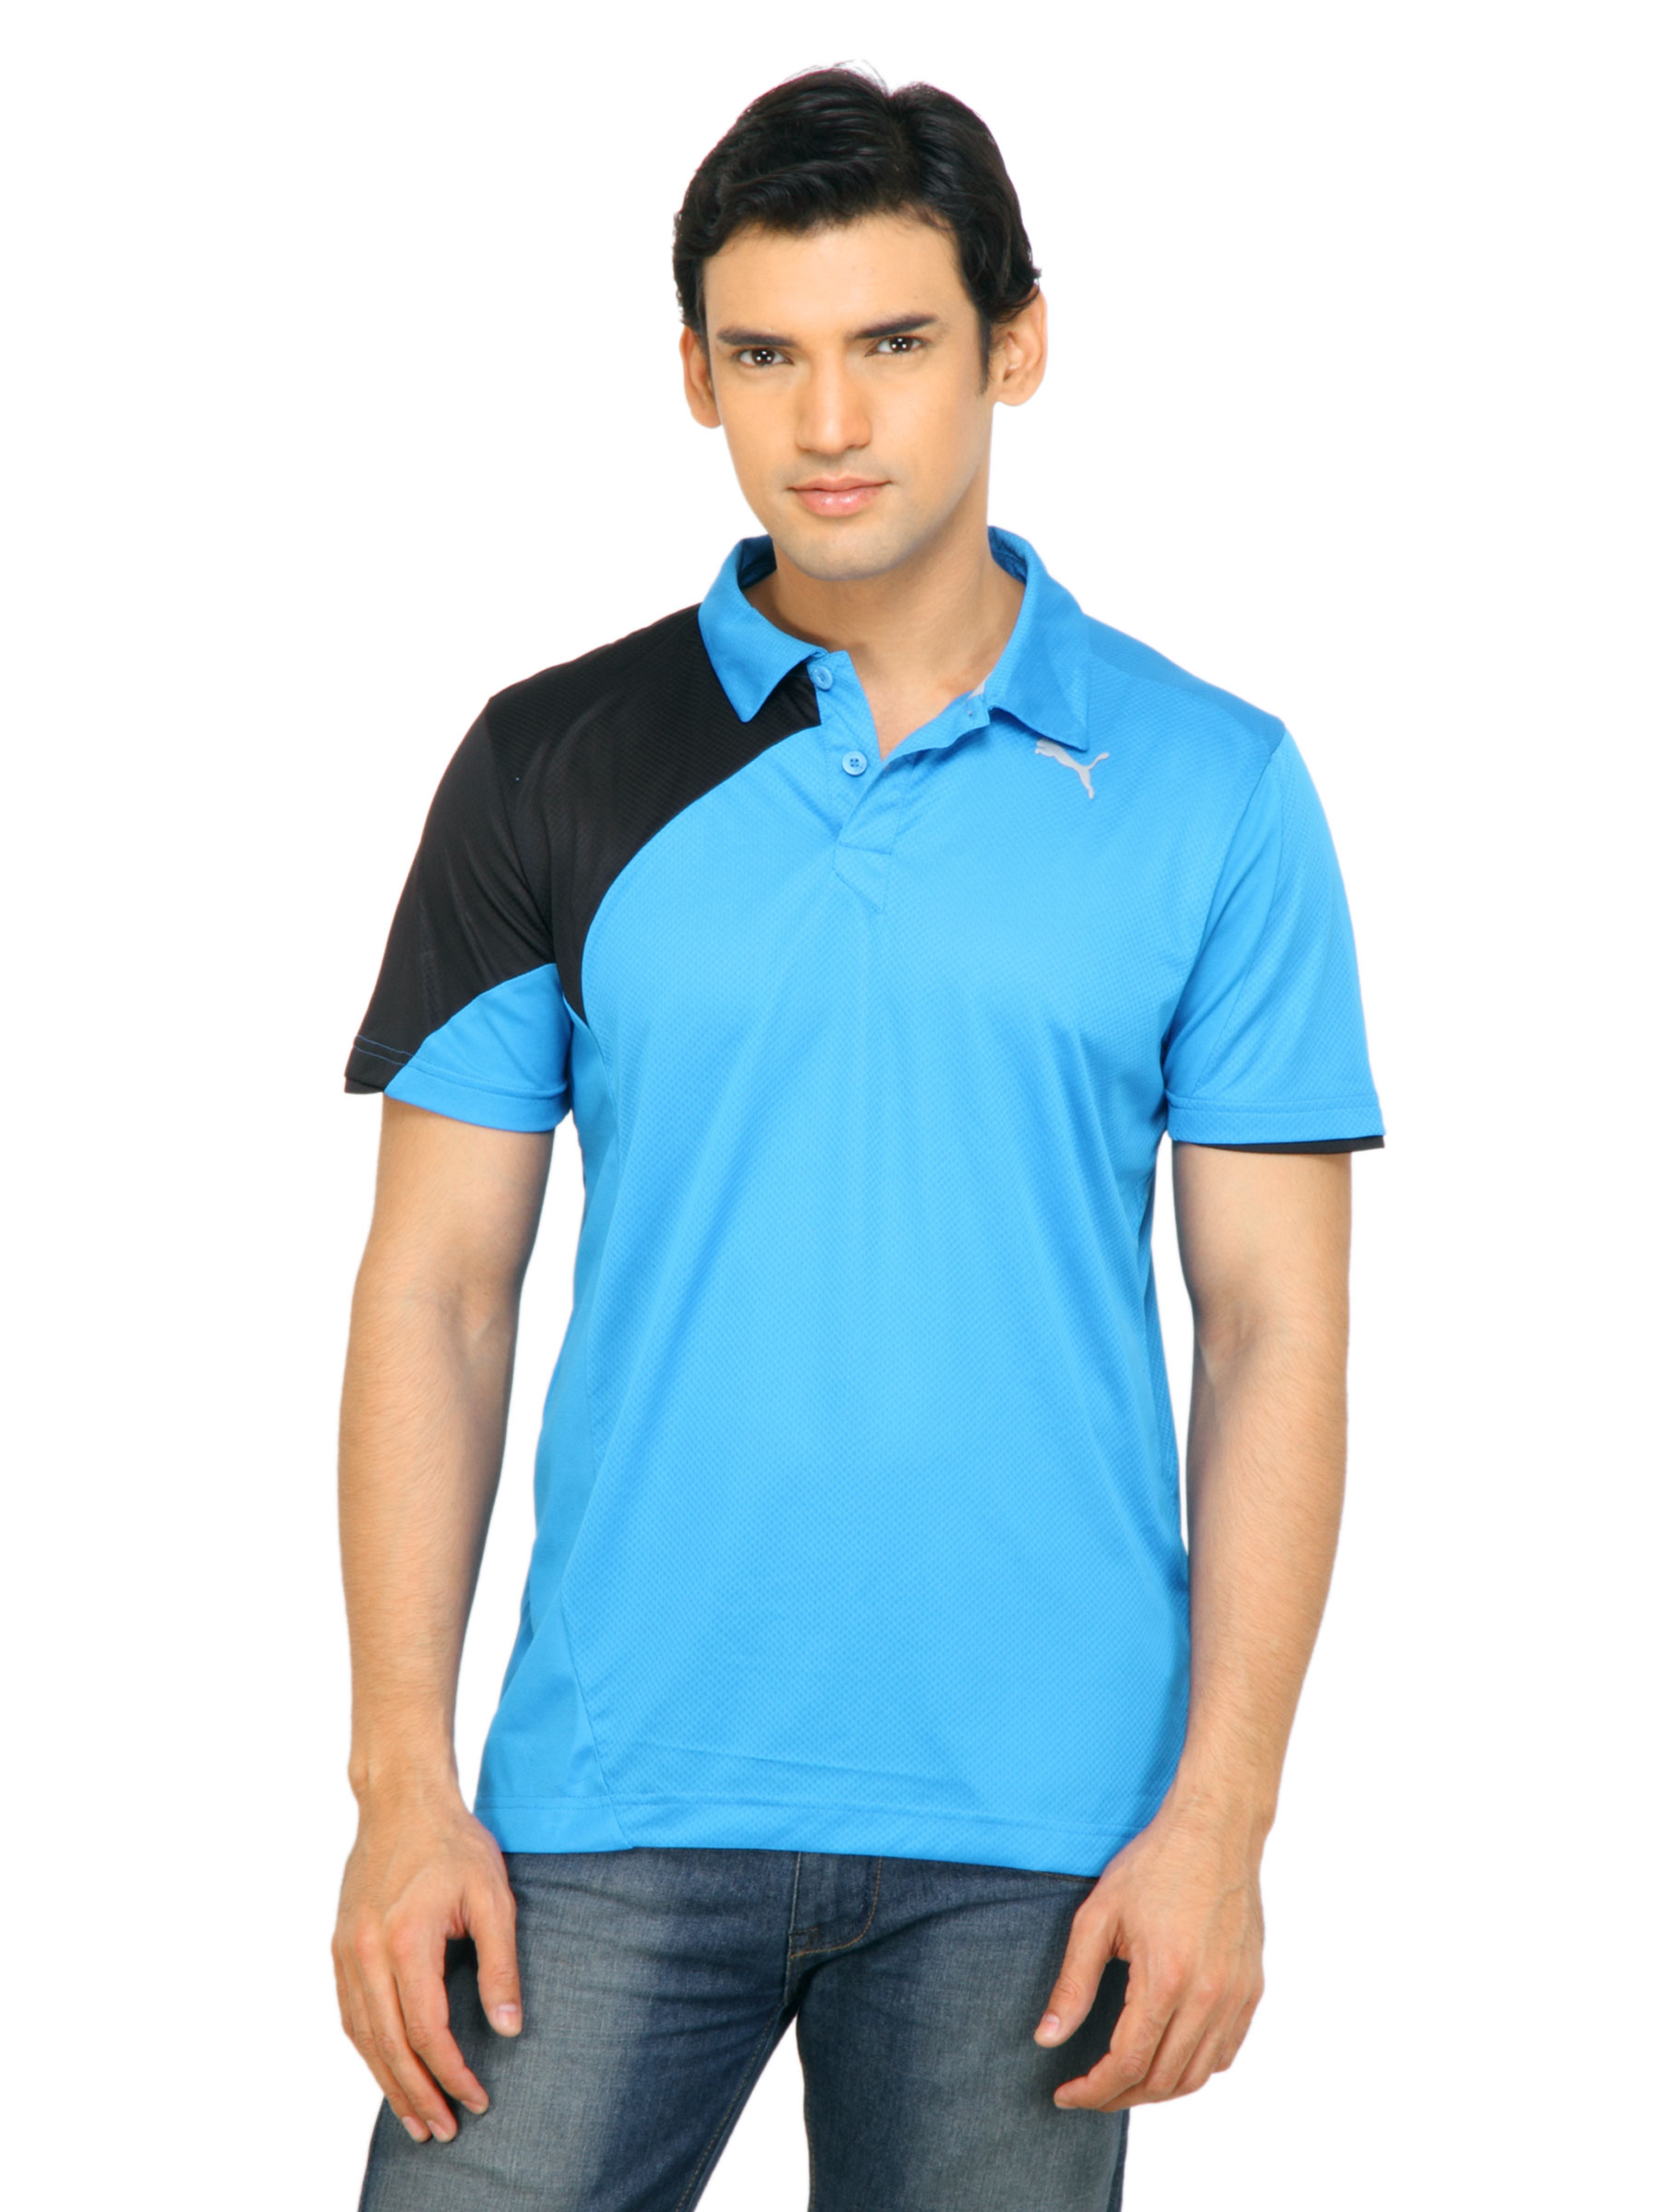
Puma Men Training Polo Blue Tshirt
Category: Apparel / Topwear / Tshirts
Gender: Men
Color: Blue
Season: Summer 2011
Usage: Sports